Kanan Devi

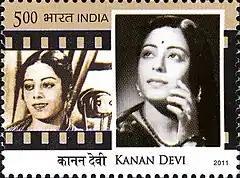
Devi on a 2011 stamp of India

A postage stamp, bearing Kanan's likeness, was released to honour her by India's Ministry of State for Communication and Information Technology in February 2011.